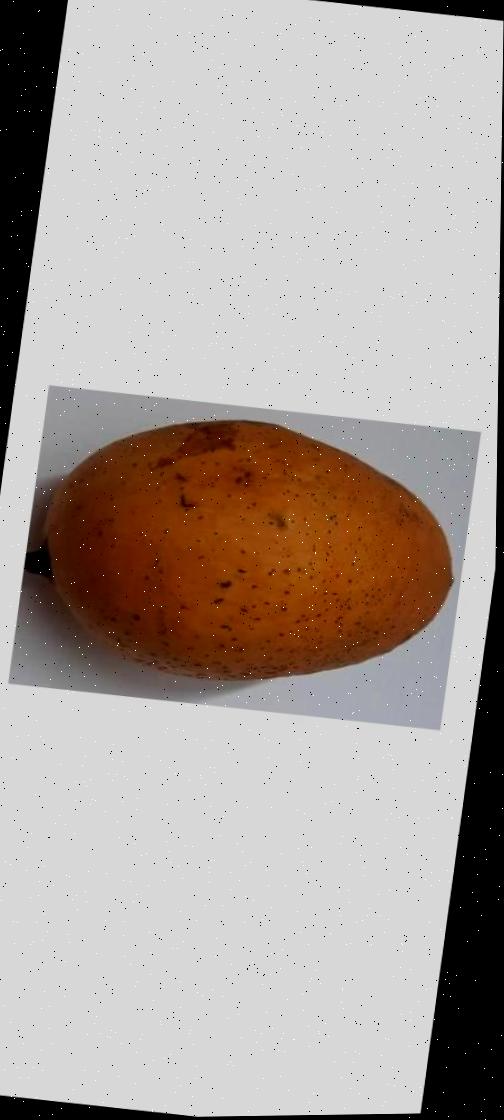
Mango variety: Ashshina Classic